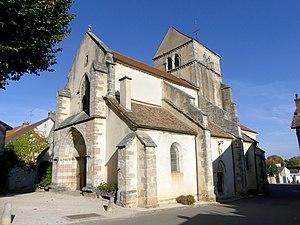
Vue de l'église Saint-Cyr-et-Sainte-Julitte de Volnay, en Côte-d'Or.